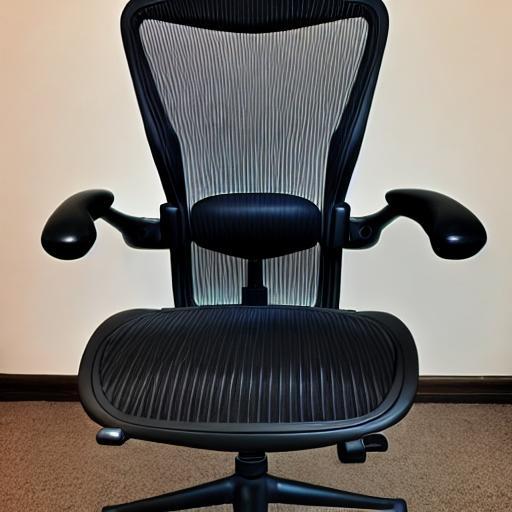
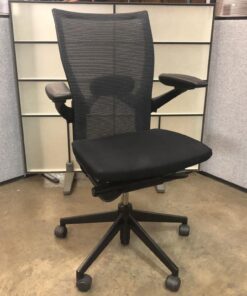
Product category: items_chair
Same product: no